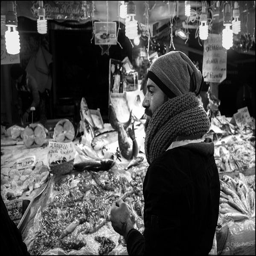
great cold at the old fish market